Ariel 3 (moped)

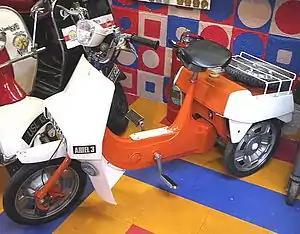
Ariel 3

The Ariel 3 was a tricycle moped produced by the BSA factory in the UK. The Ariel 3 was a sales flop whose £2M development cost contributed significantly to the demise of BSA.